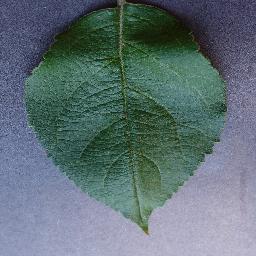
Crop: apple
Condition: healthy